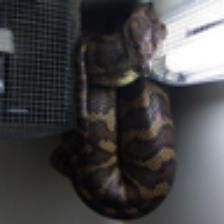
Label: NonHuman